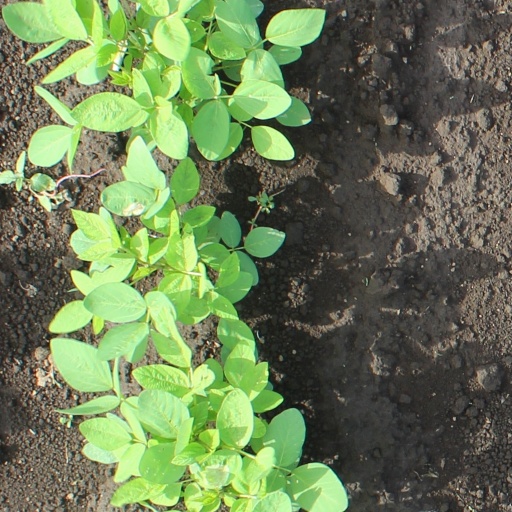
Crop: soybean